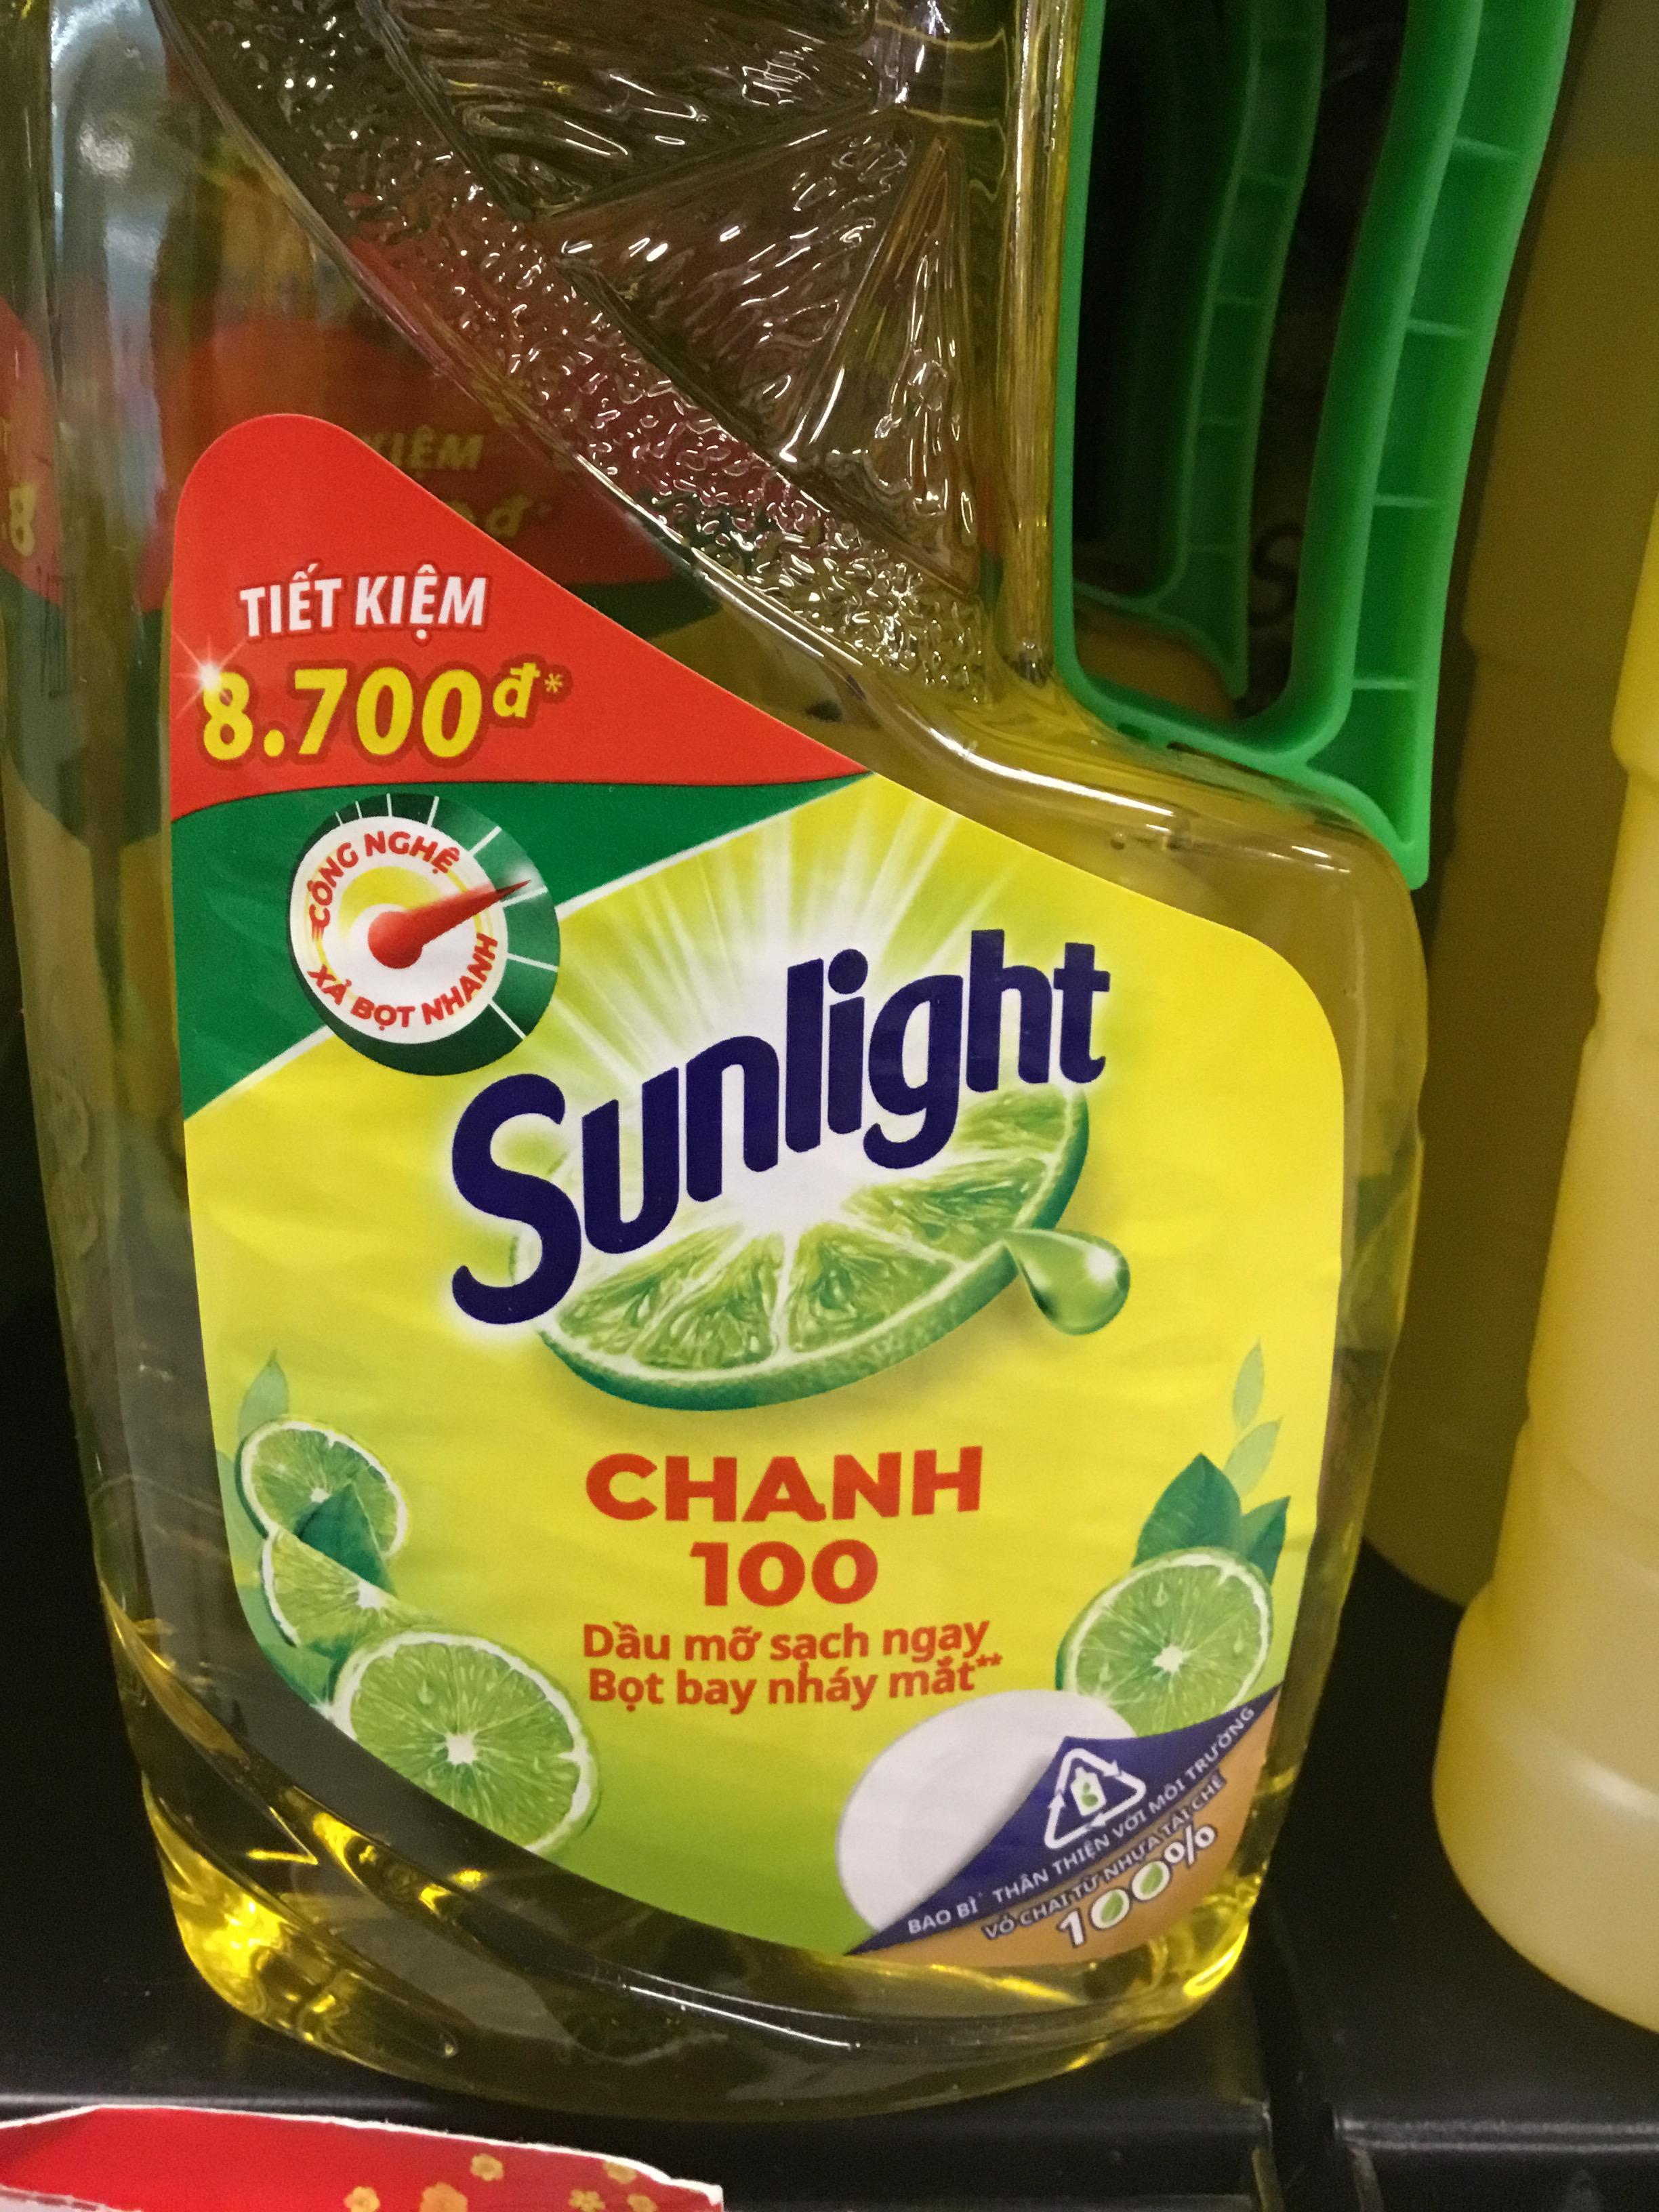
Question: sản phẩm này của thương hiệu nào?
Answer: sản phẩm này của thương hiệu sunlight